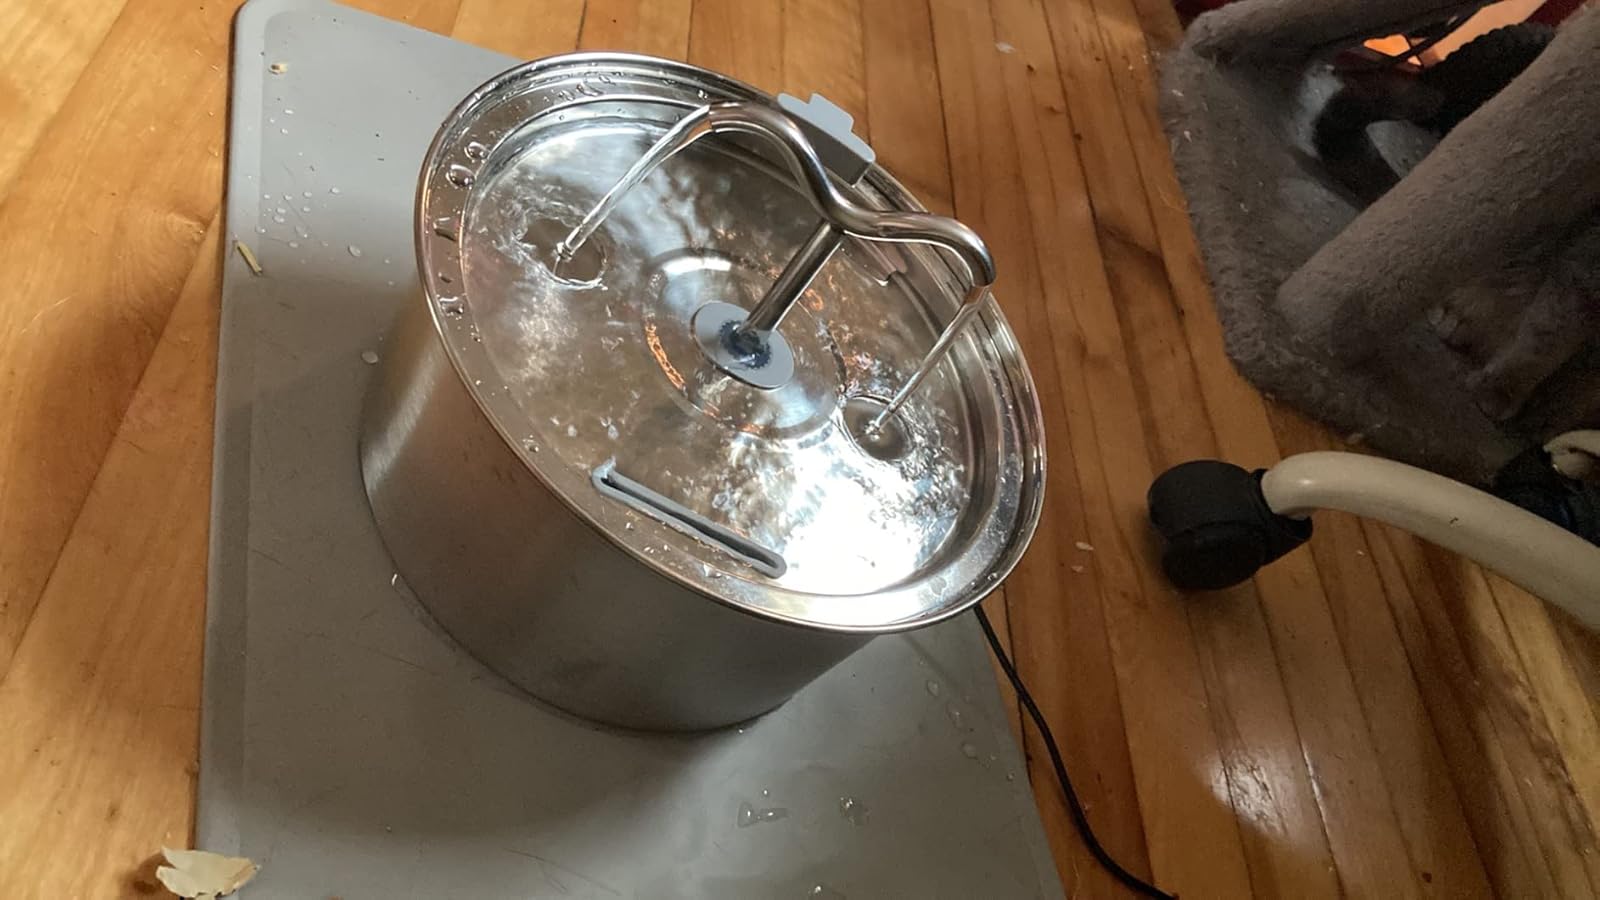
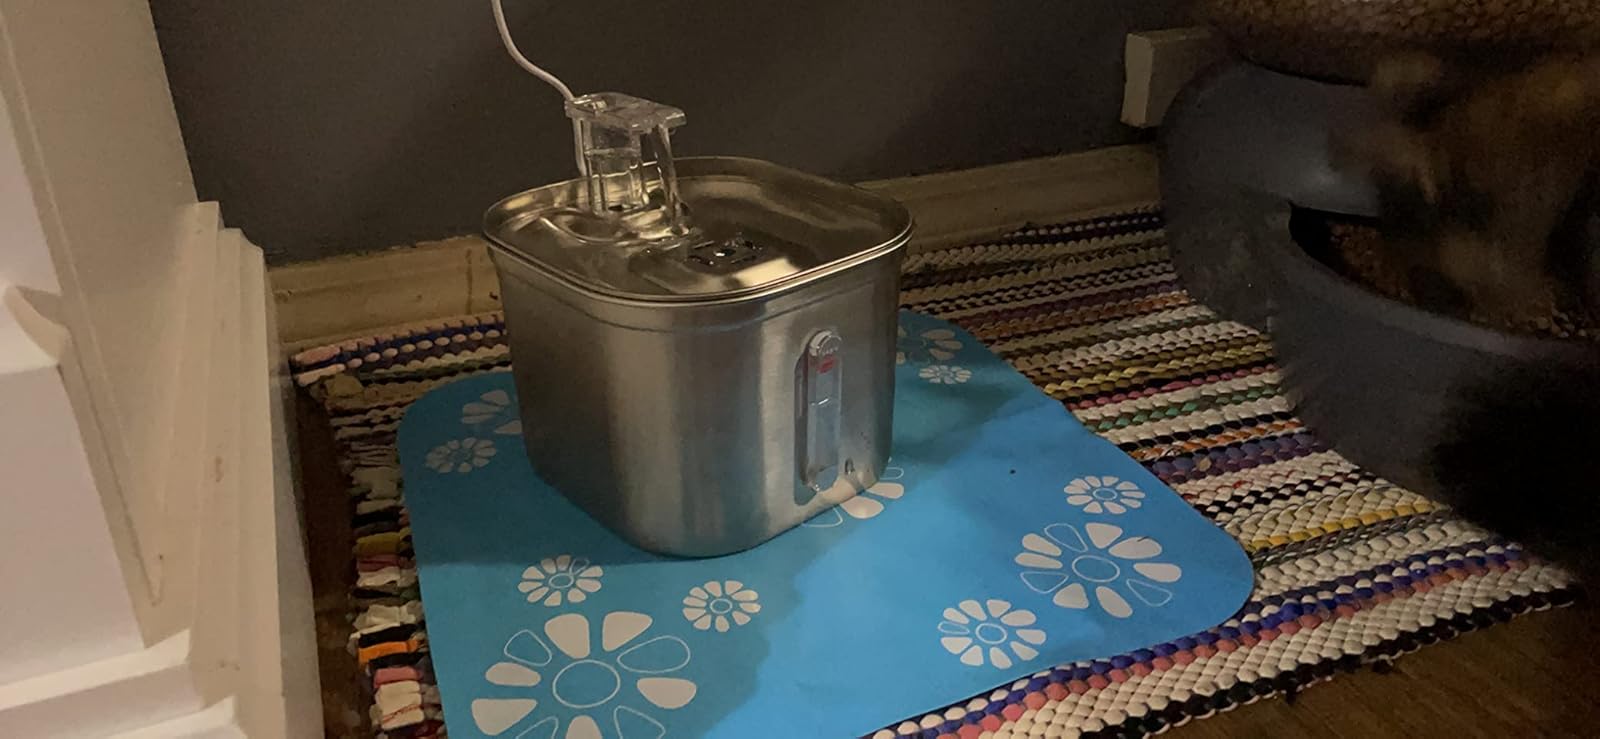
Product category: items_bowl
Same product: no